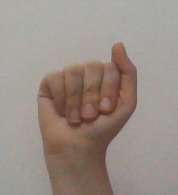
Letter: saad